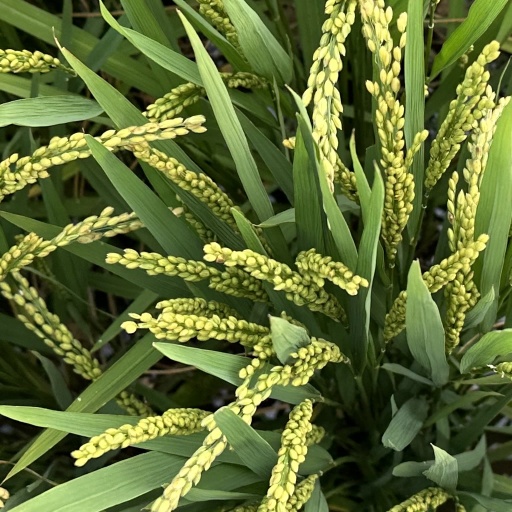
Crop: rice